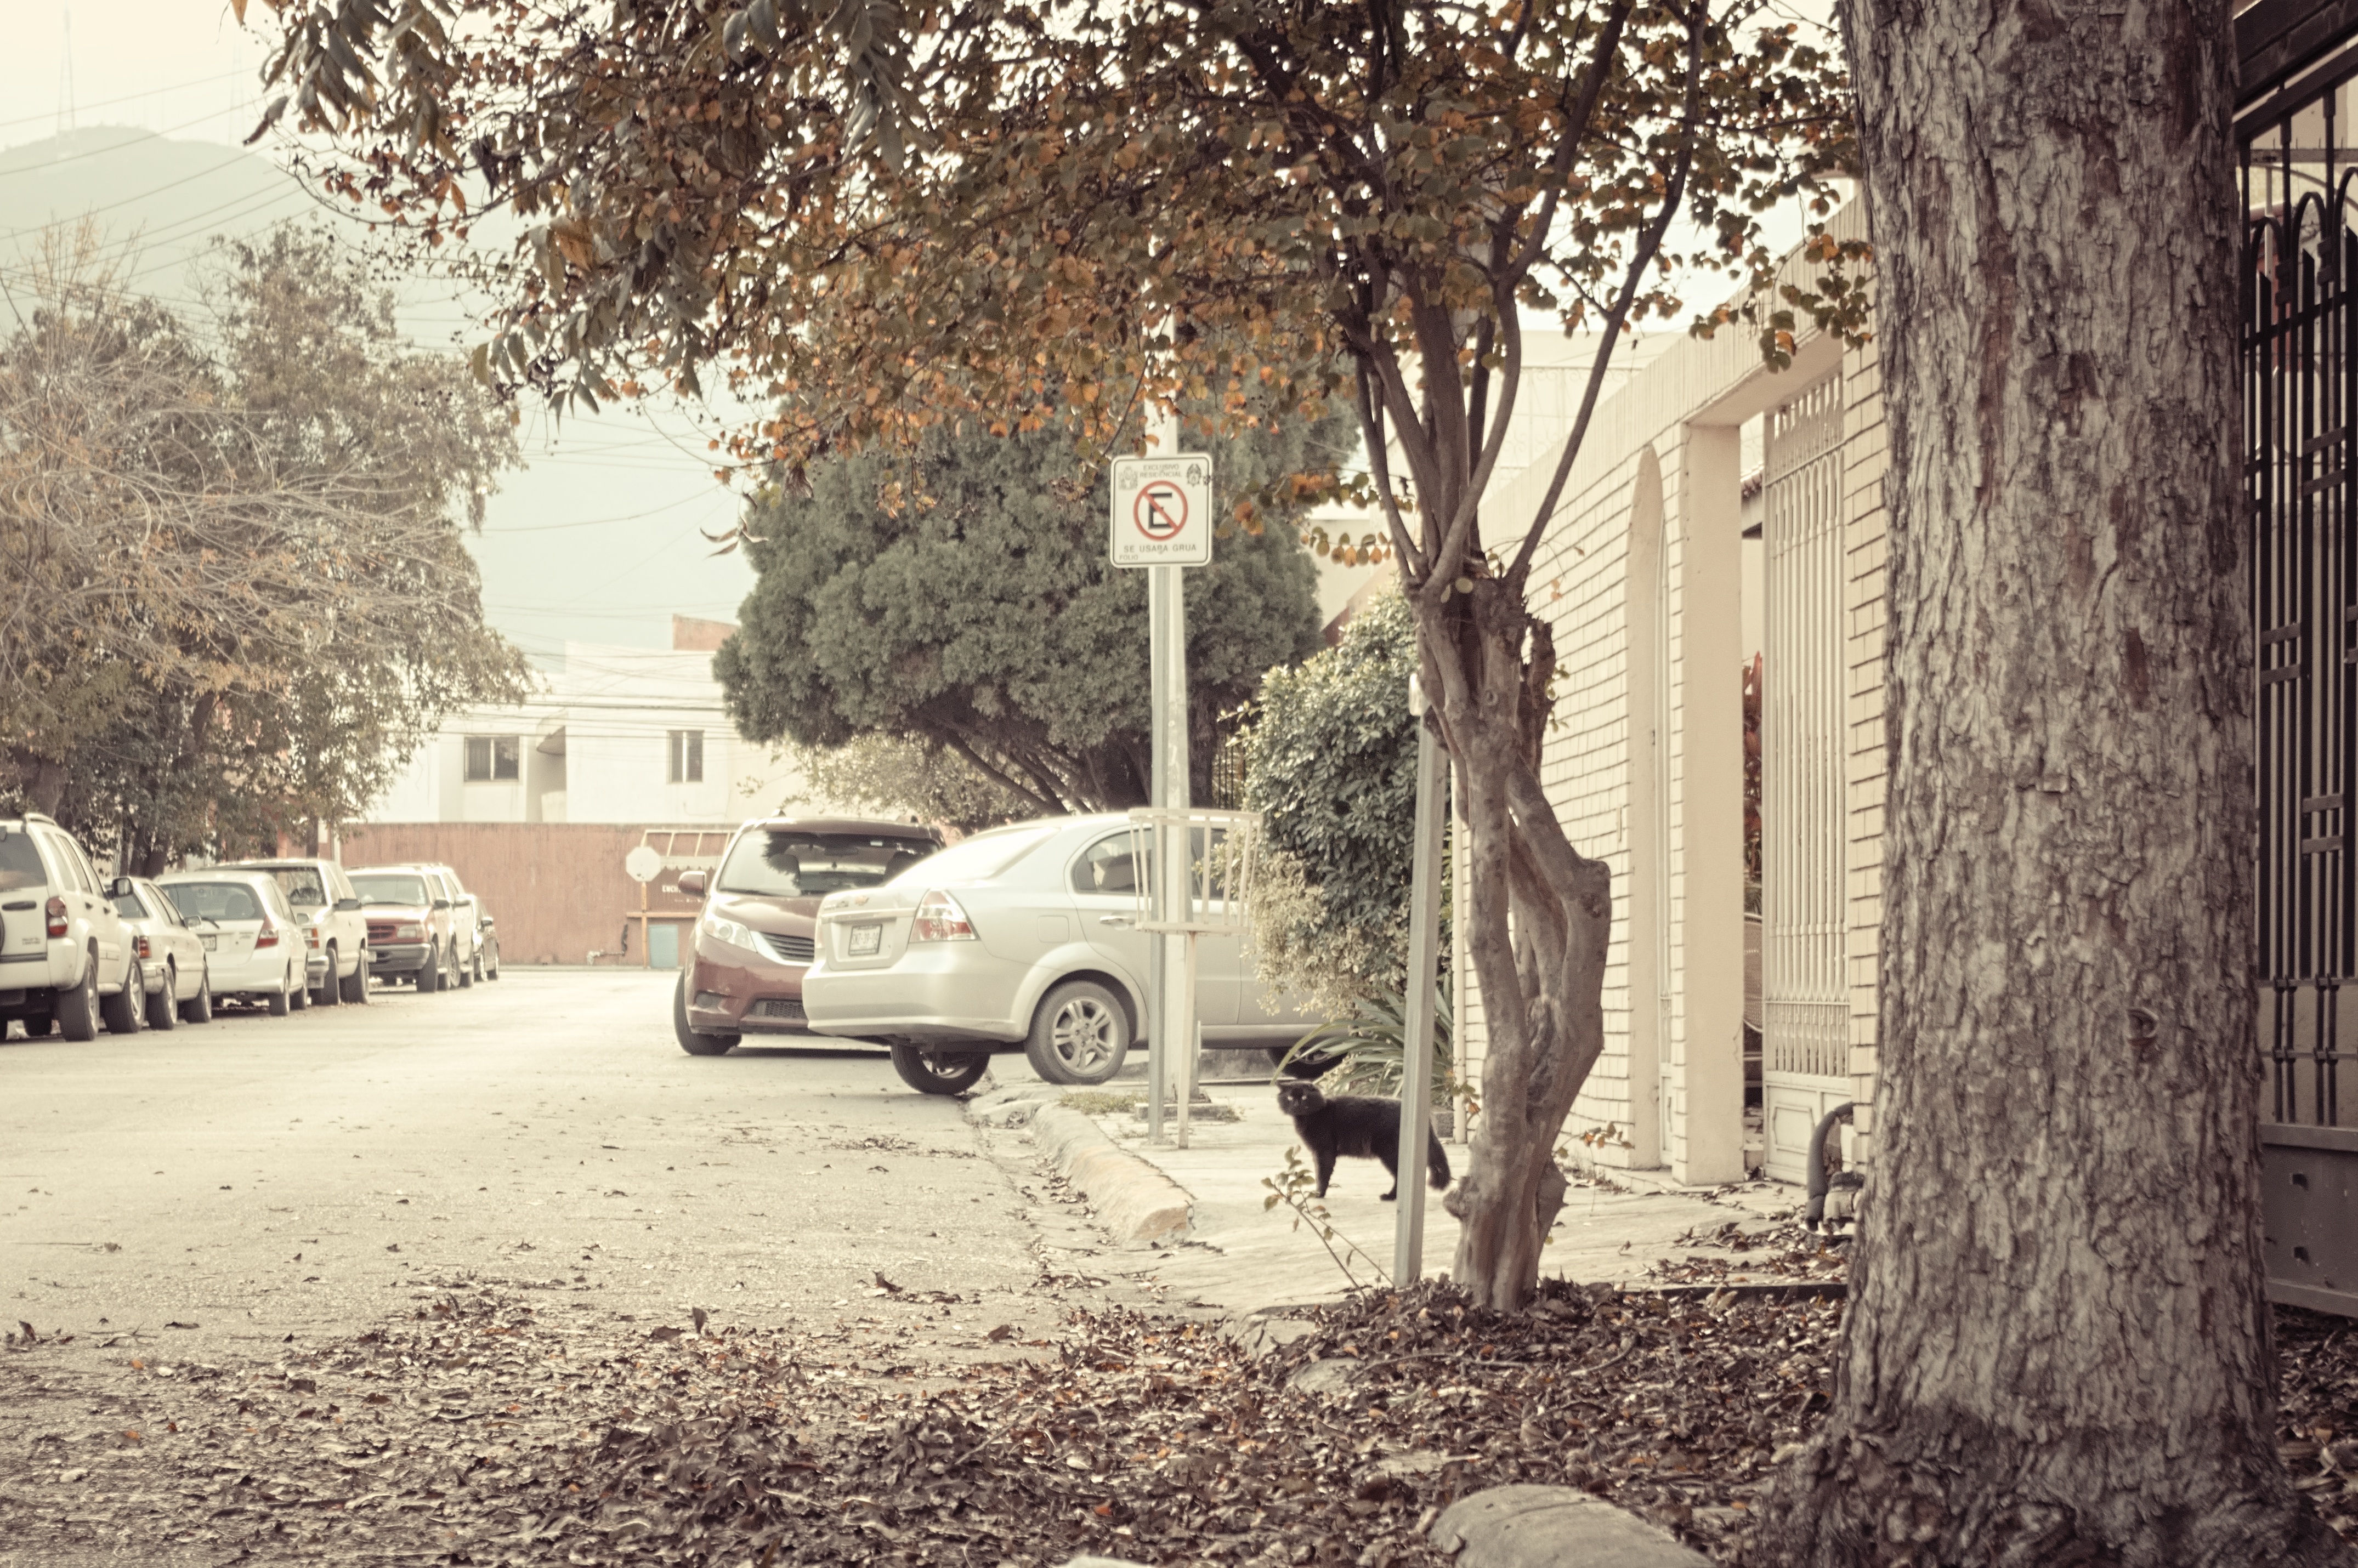
tree, winter, road, street, house, spring, season, infrastructure, photograph, urban area, woody plant